Meno Burg

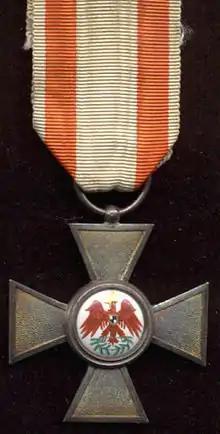
Order of the Red Eagle IV. Class

That was not the end of the discrimination. As the rank and quarter lists of the Prussian Army show, Burg was passed over by others who had entered the service after him. On 27 March 1847, Burg was granted the "character of a Major in the artillery" (German: '). That was actually not a real promotion. His uniform showed to the outside that he was a major, but in reality he did not serve on an established post of a major. He did not receive the salary of a major and he was not "in line" for another promotion. That was the end of his military career. The grounds given, that Burg's post would have exceeded the budget for a field officer is not convincing. There were always two to three younger majors on fully paid positions at the school, younger officers without Burg's merits. The political circumstances did not allow Jews to enter into the Prussian government positions or to get promoted if they had already a government position. A typical example is what Otto von Bismarck said on 15 June 1847 in the ' (Prussian Parliament). He said that he would "give the Jews all rights, but not to hold positions of authority in a Christian State"; if he had to obey a Jew, he would feel "deeply depressed and knuckled down".